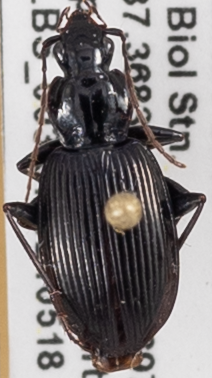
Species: Platynus decentis
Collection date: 2021-05-18
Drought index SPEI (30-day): -1.082
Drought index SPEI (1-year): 1.06
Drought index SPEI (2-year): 1.45